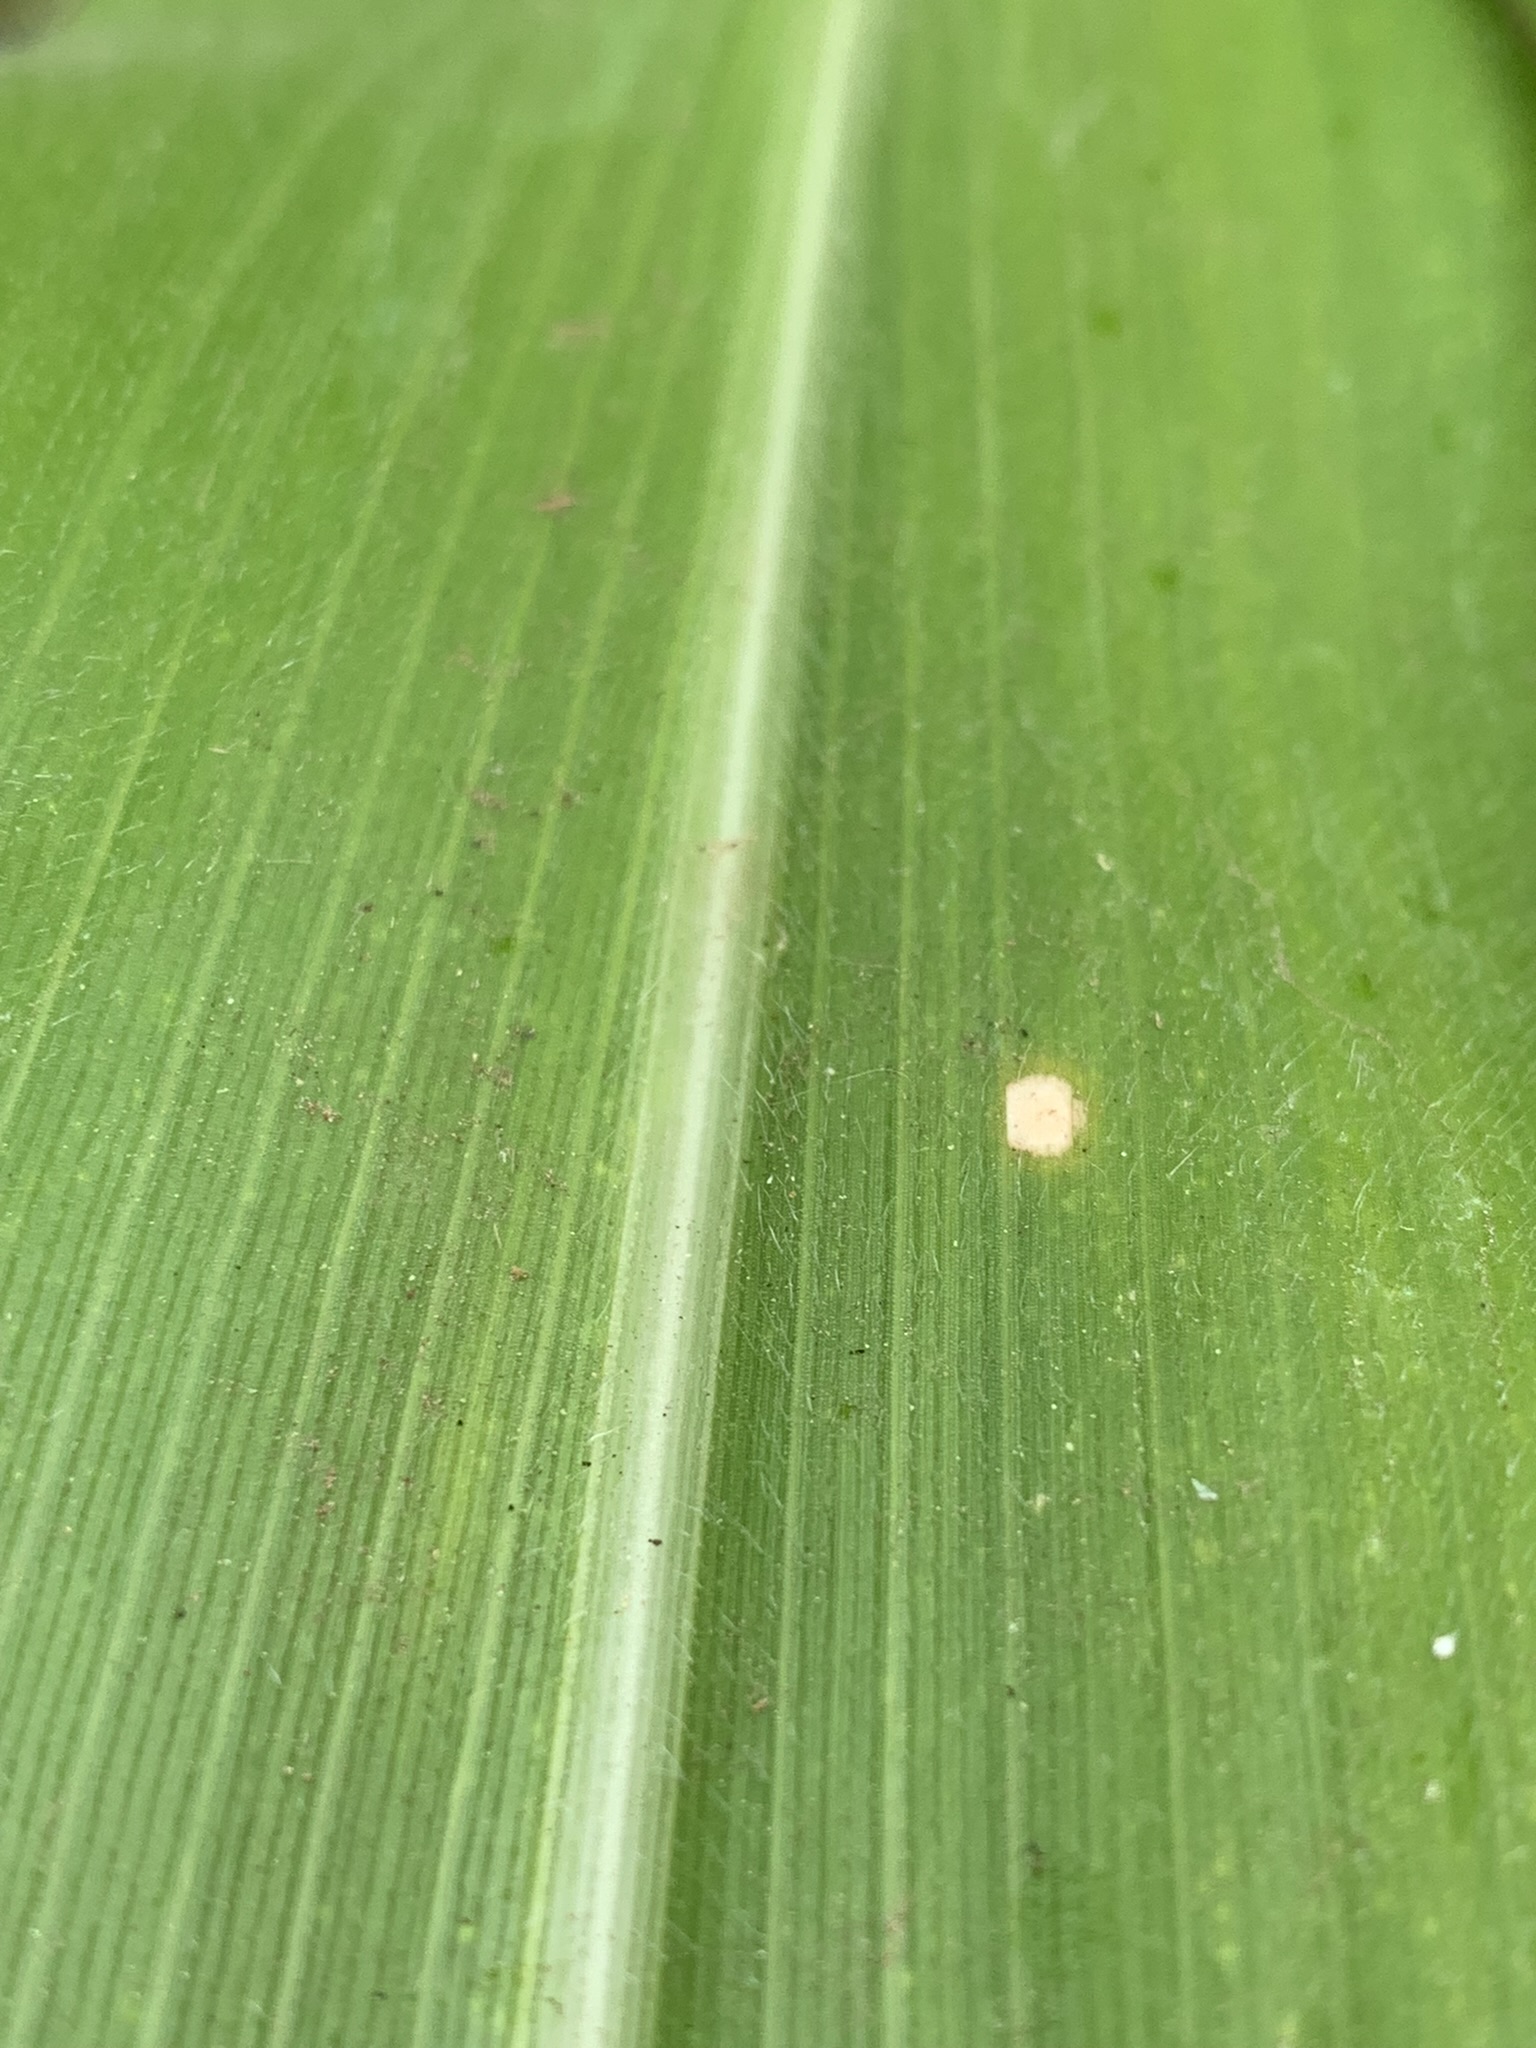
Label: Healthy